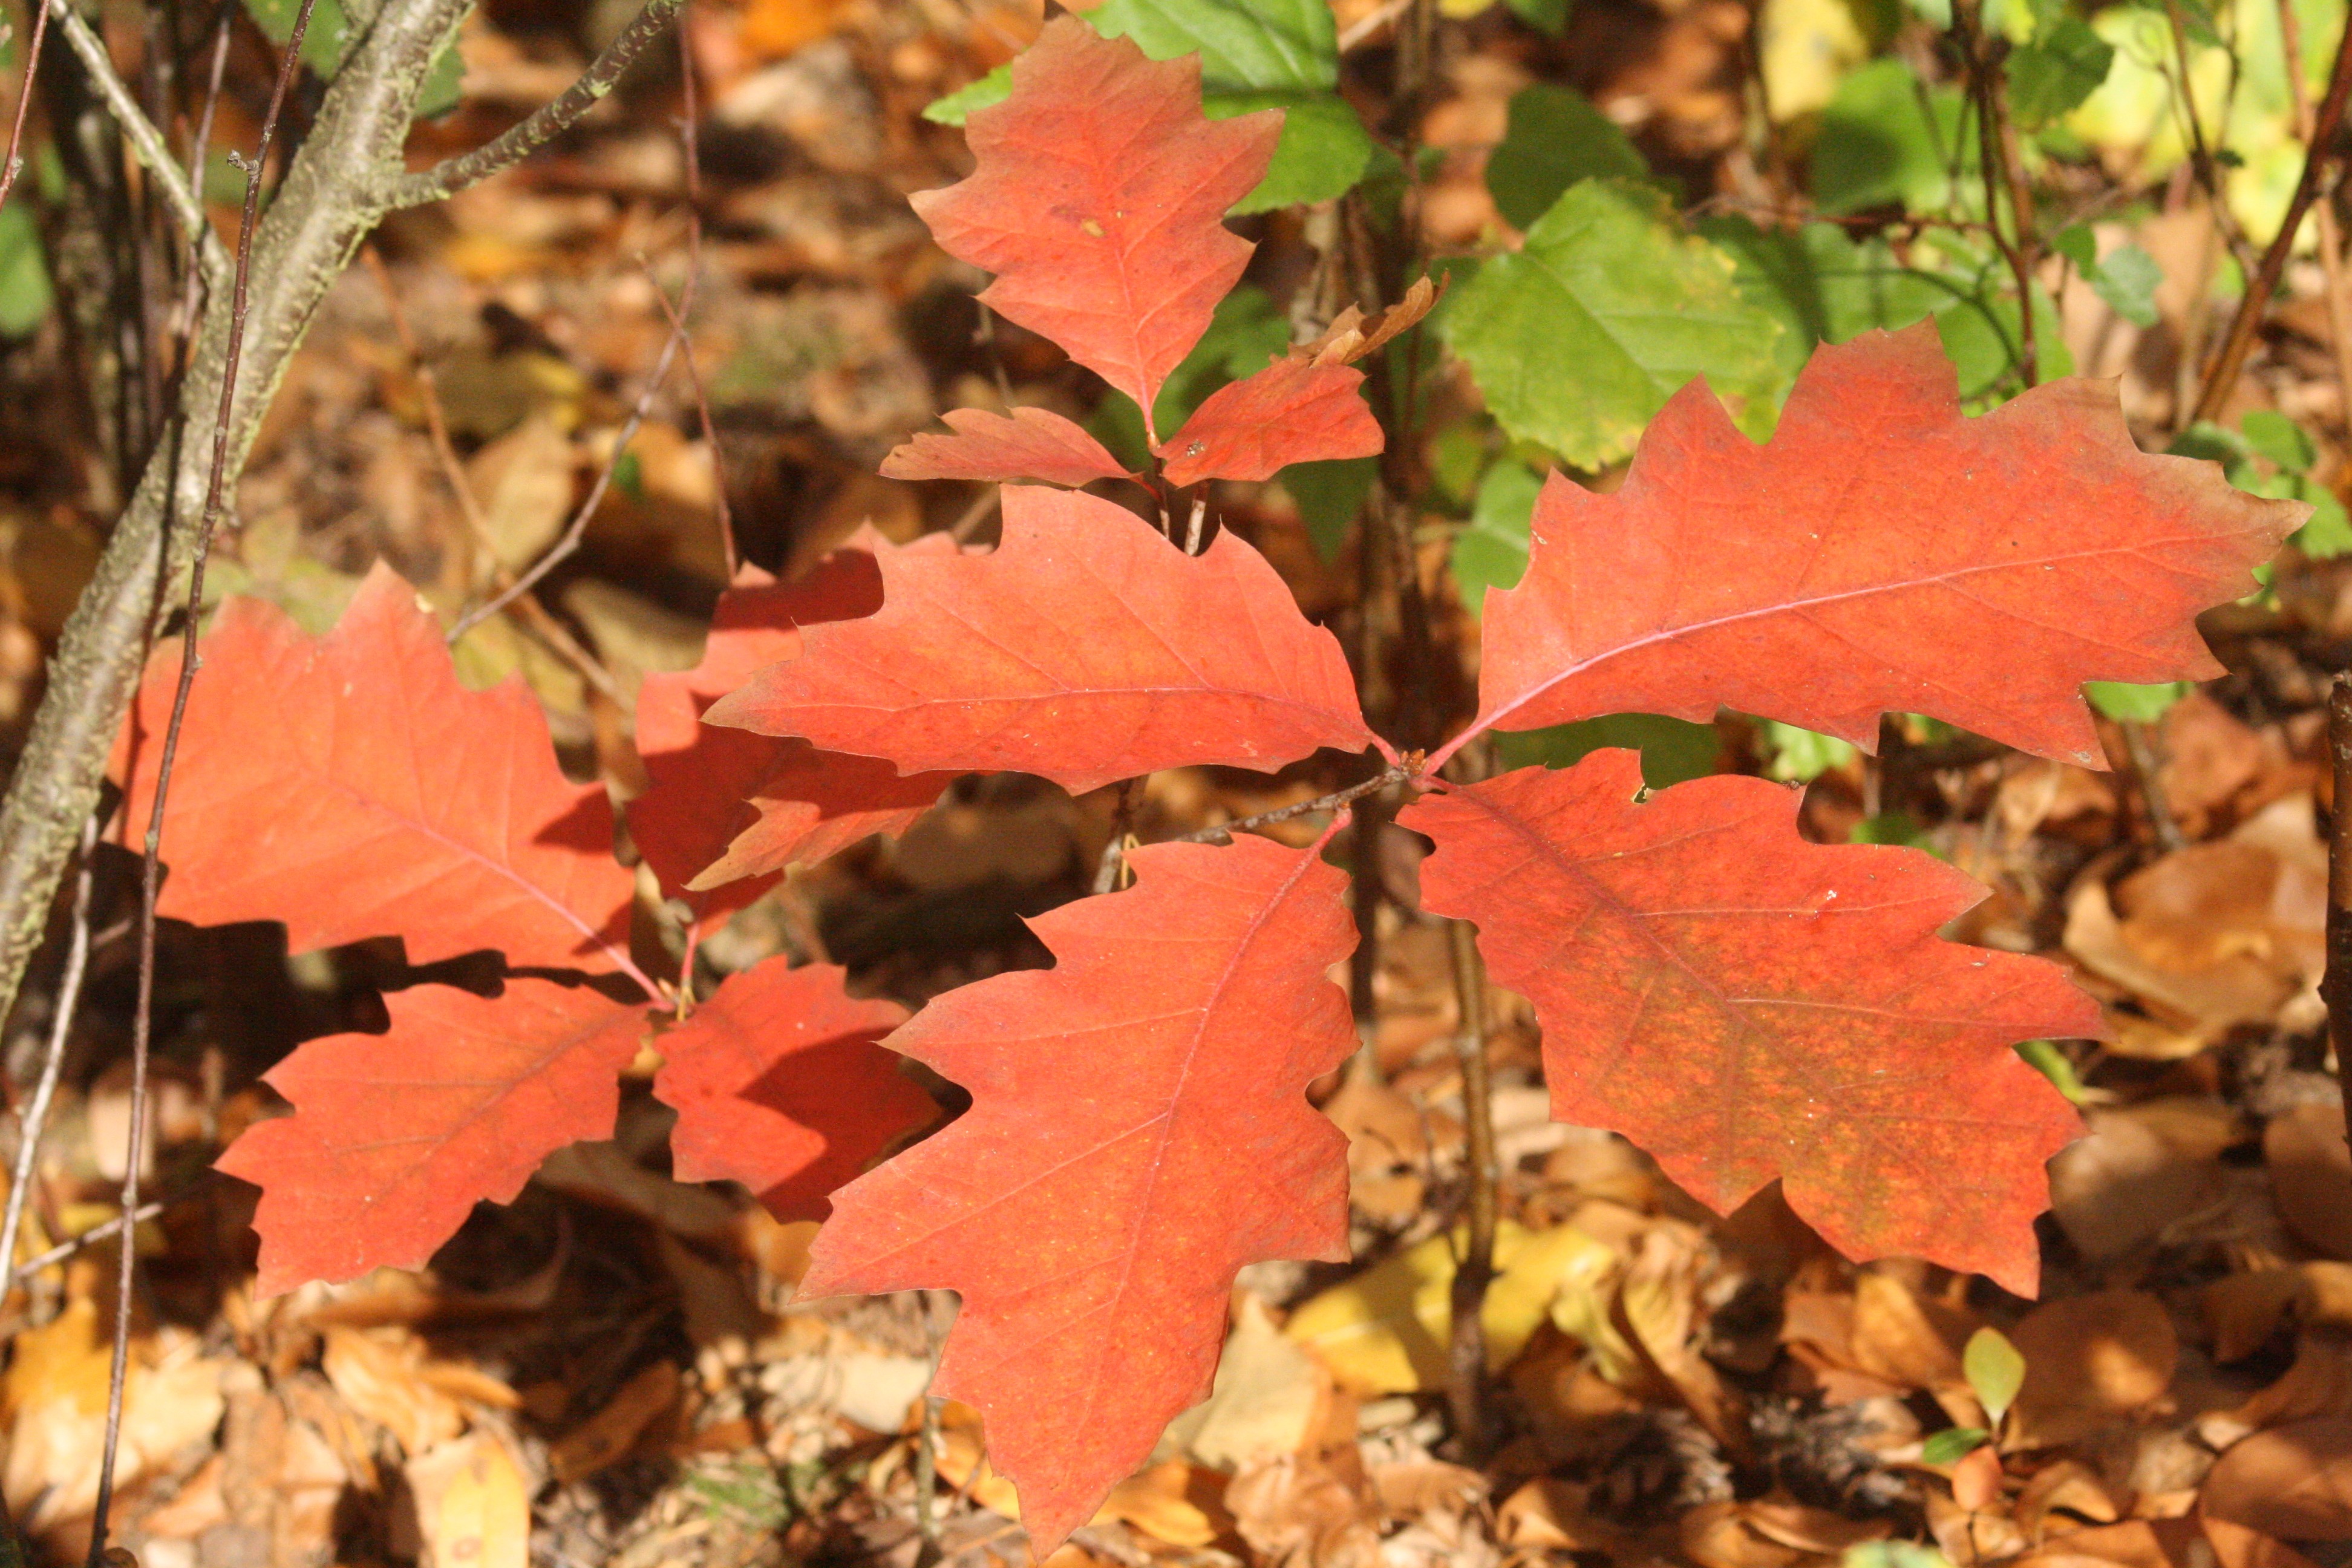
tree, plant, leaf, flower, red, autumn, colorful, season, maple tree, maple leaf, deciduous forest, leaves, deciduous, oak, october, oak leaves, flowering plant, annual plant, woody plant, land plant